United States Cavalry

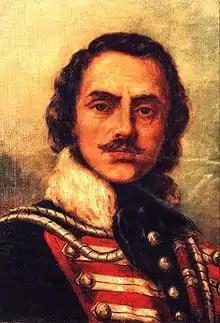
Polish nobleman and soldier Casimir Pulaski was one of the founders and "fathers of American cavalry".

The United States Cavalry, or U.S. Cavalry, was the designation of the mounted force of the United States Army. The United States Cavalry was formally created by an act of Congress on 3 August 1861 and ceased as a distinct Army branch in 1942. The name "cavalry" continues to be used as a designation for various specific United States Army formations and functions.